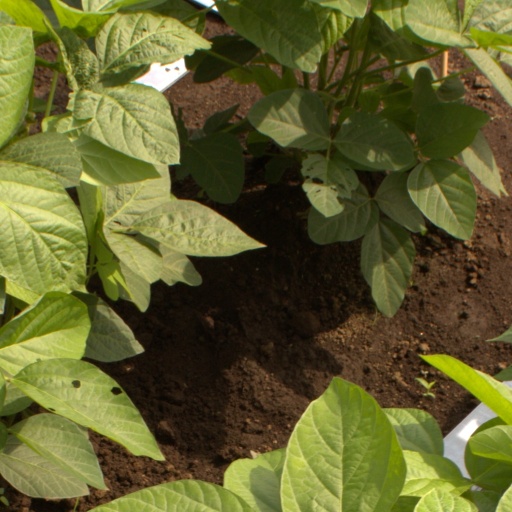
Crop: soybean